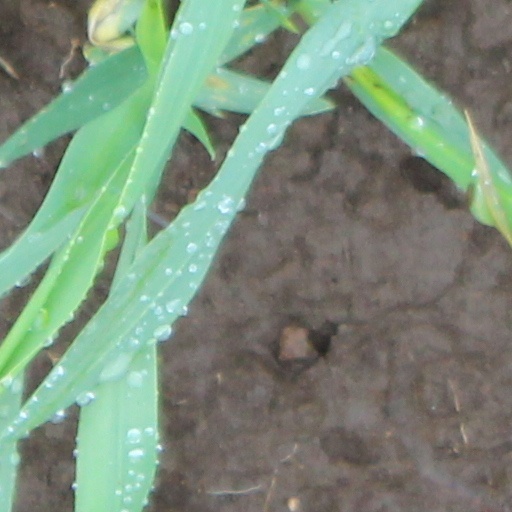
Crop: wheat